Spectre (1982 video game)

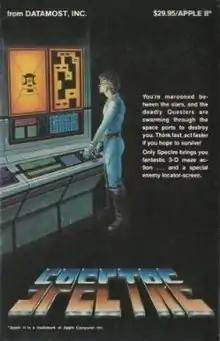

Spectre is a video game for the Apple II written by Bob Flanagan and Scott Miller and published by Datamost in 1982.